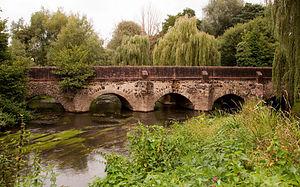
La Wey est une rivière anglaise de 140 km qui coule dans les comtés du Sussex de l'Ouest, du Hampshire et du Surrey. Elle est un affluent de la Tamise.